Kala bhuna

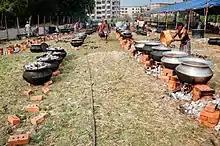
Traditional Kalabhuna Preparation in Mezban cooking in Chittagong, Bangladesh.

Kala bhuna is a meat curry made of beef or mutton, originated in Chittagong, Bangladesh. Different types of spices are needed to prepare this traditional dish of Chittagong. In Bengali, the word "kala" or "kalo" means "black" and "bhuna" means Curry. Kala bhuna gets its name from its appearance, as the meat goes blackish during a long process of deep frying it with a plenty of spices. It has become popular also in other Bangladeshi cities like Sylhet, Khulna, Dhaka etc. Nowadays, this dish is also a favorite delicacy in mezbans, weddings, eids and in sehri or iftar during the time of Ramadan. Usually, Kala bhuna is eaten with plain rice, polao, porota, naan or ruti.